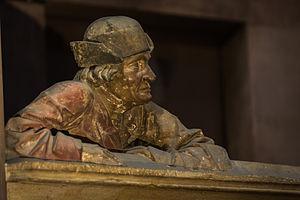
Statue d'un homme, accoudé à une balustrade. La légende raconte qu'il s'agit d'un architecte concurrent de celui ayant construit le pilier des Anges, prouesse architecturale de l'époque. Il aurait prétendu que jamais un seul pilier ne pourrait soutenir une si grande voûte et attendrait pour voir le tout s'effondrer. This building is indexed in the Base Mérimée, a database of architectural heritage maintained by the French Ministry of Culture,
La cathédrale Notre-Dame de Strasbourg est une cathédrale gothique catholique située à Strasbourg, en région Grand Est, dans le département français du Bas-Rhin en Alsace.